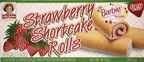
Item Name: Little Debbie Strawberry Shortcake Rolls, 6 ct
Bullet Point 1: Please note: this product is manufactured with a limited shelf life
Bullet Point 2: **DELIVERED WITH 2-3 WEEKS**
Value: 6.0
Unit: Count

Price: 3.19